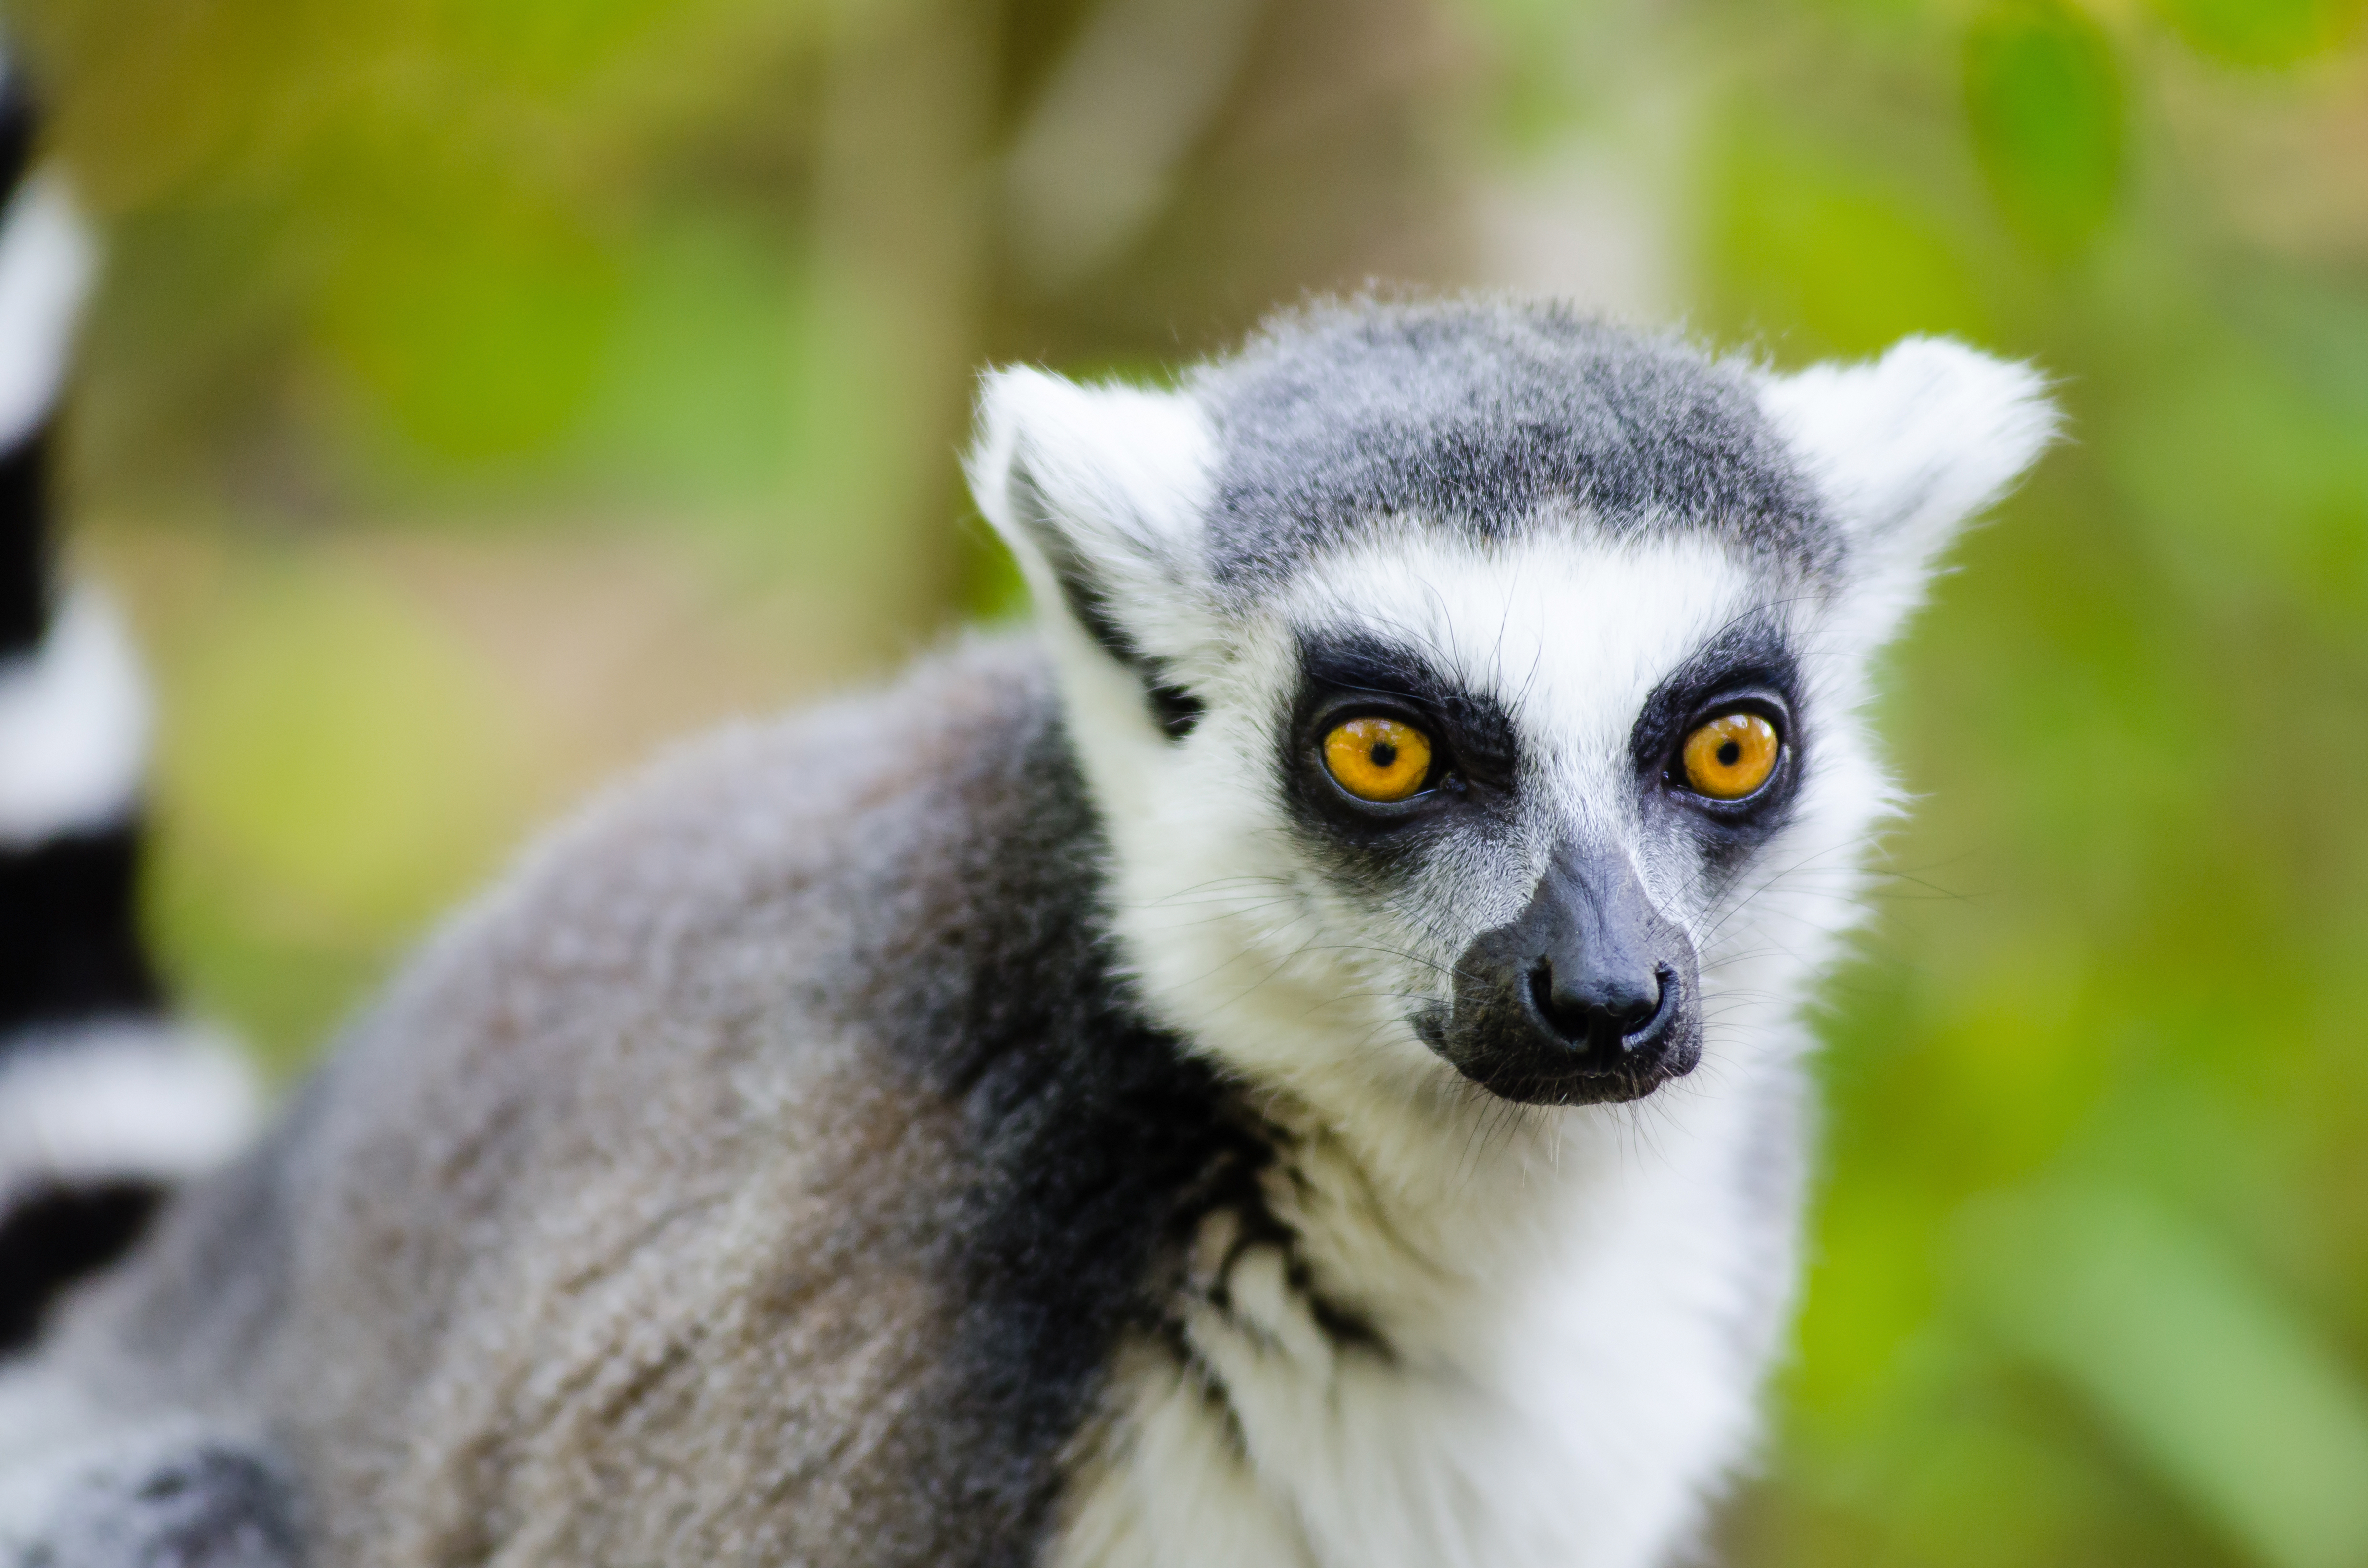
ring, feet, cute, wildlife, zoo, mammal, nikon, fauna, primate, squirrel monkey, close up, eyes, hands, madagascar, vertebrate, germany, deutschland, adorable, lemur, d7000, niedlich, tierpark, tailed, katta, hnde, fse, madagaskar, lemuren, kattas